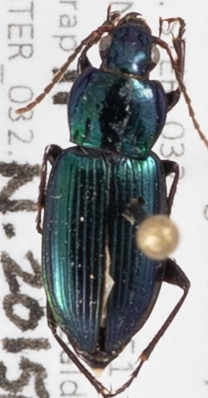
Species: Poecilus scitulus
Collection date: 2015-06-11
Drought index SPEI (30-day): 1.058
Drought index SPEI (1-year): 1.69
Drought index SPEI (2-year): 1.45